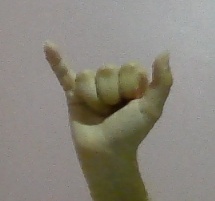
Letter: ya